The Church of Jesus Christ of Latter-day Saints in Mexico

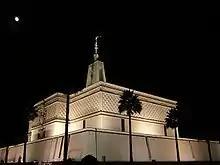
The Mexico City Mexico Temple

The Church of Jesus Christ of Latter-day Saints (LDS Church) (Spanish: La Iglesia de Jesucristo de los Santos de los Últimos Días) has had a presence in Mexico since 1874. Mexico has the largest body of LDS Church members outside of the United States. Membership grew nearly 15% between 2011 and 2021. In the 2010 Mexican census, 314,932 individuals self-identified most closely to the LDS Church.